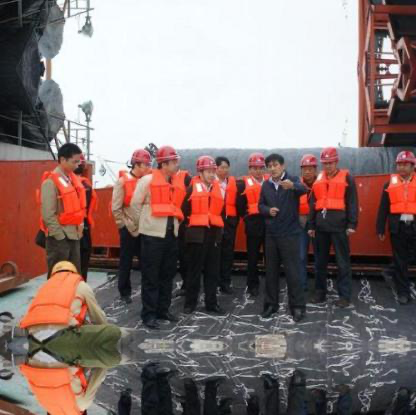
Objects in the image:
label: helmet
label: helmet
label: helmet
label: helmet
label: helmet
label: helmet
label: head
label: head
label: helmet
label: helmet
label: head
label: helmet